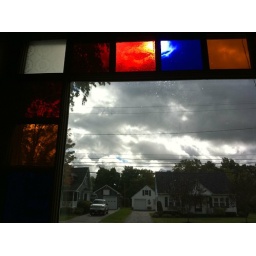
stained glass in the front room at the miller home